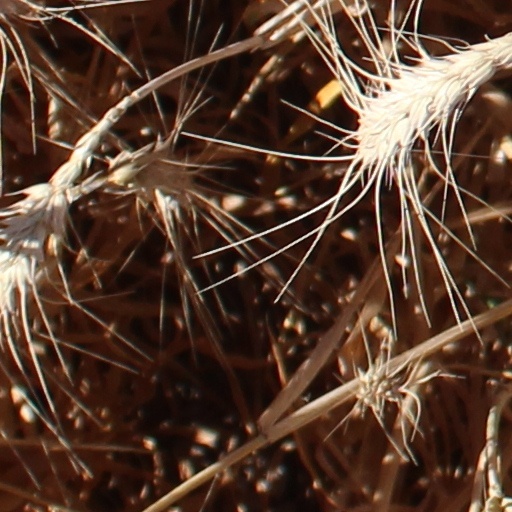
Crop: wheat